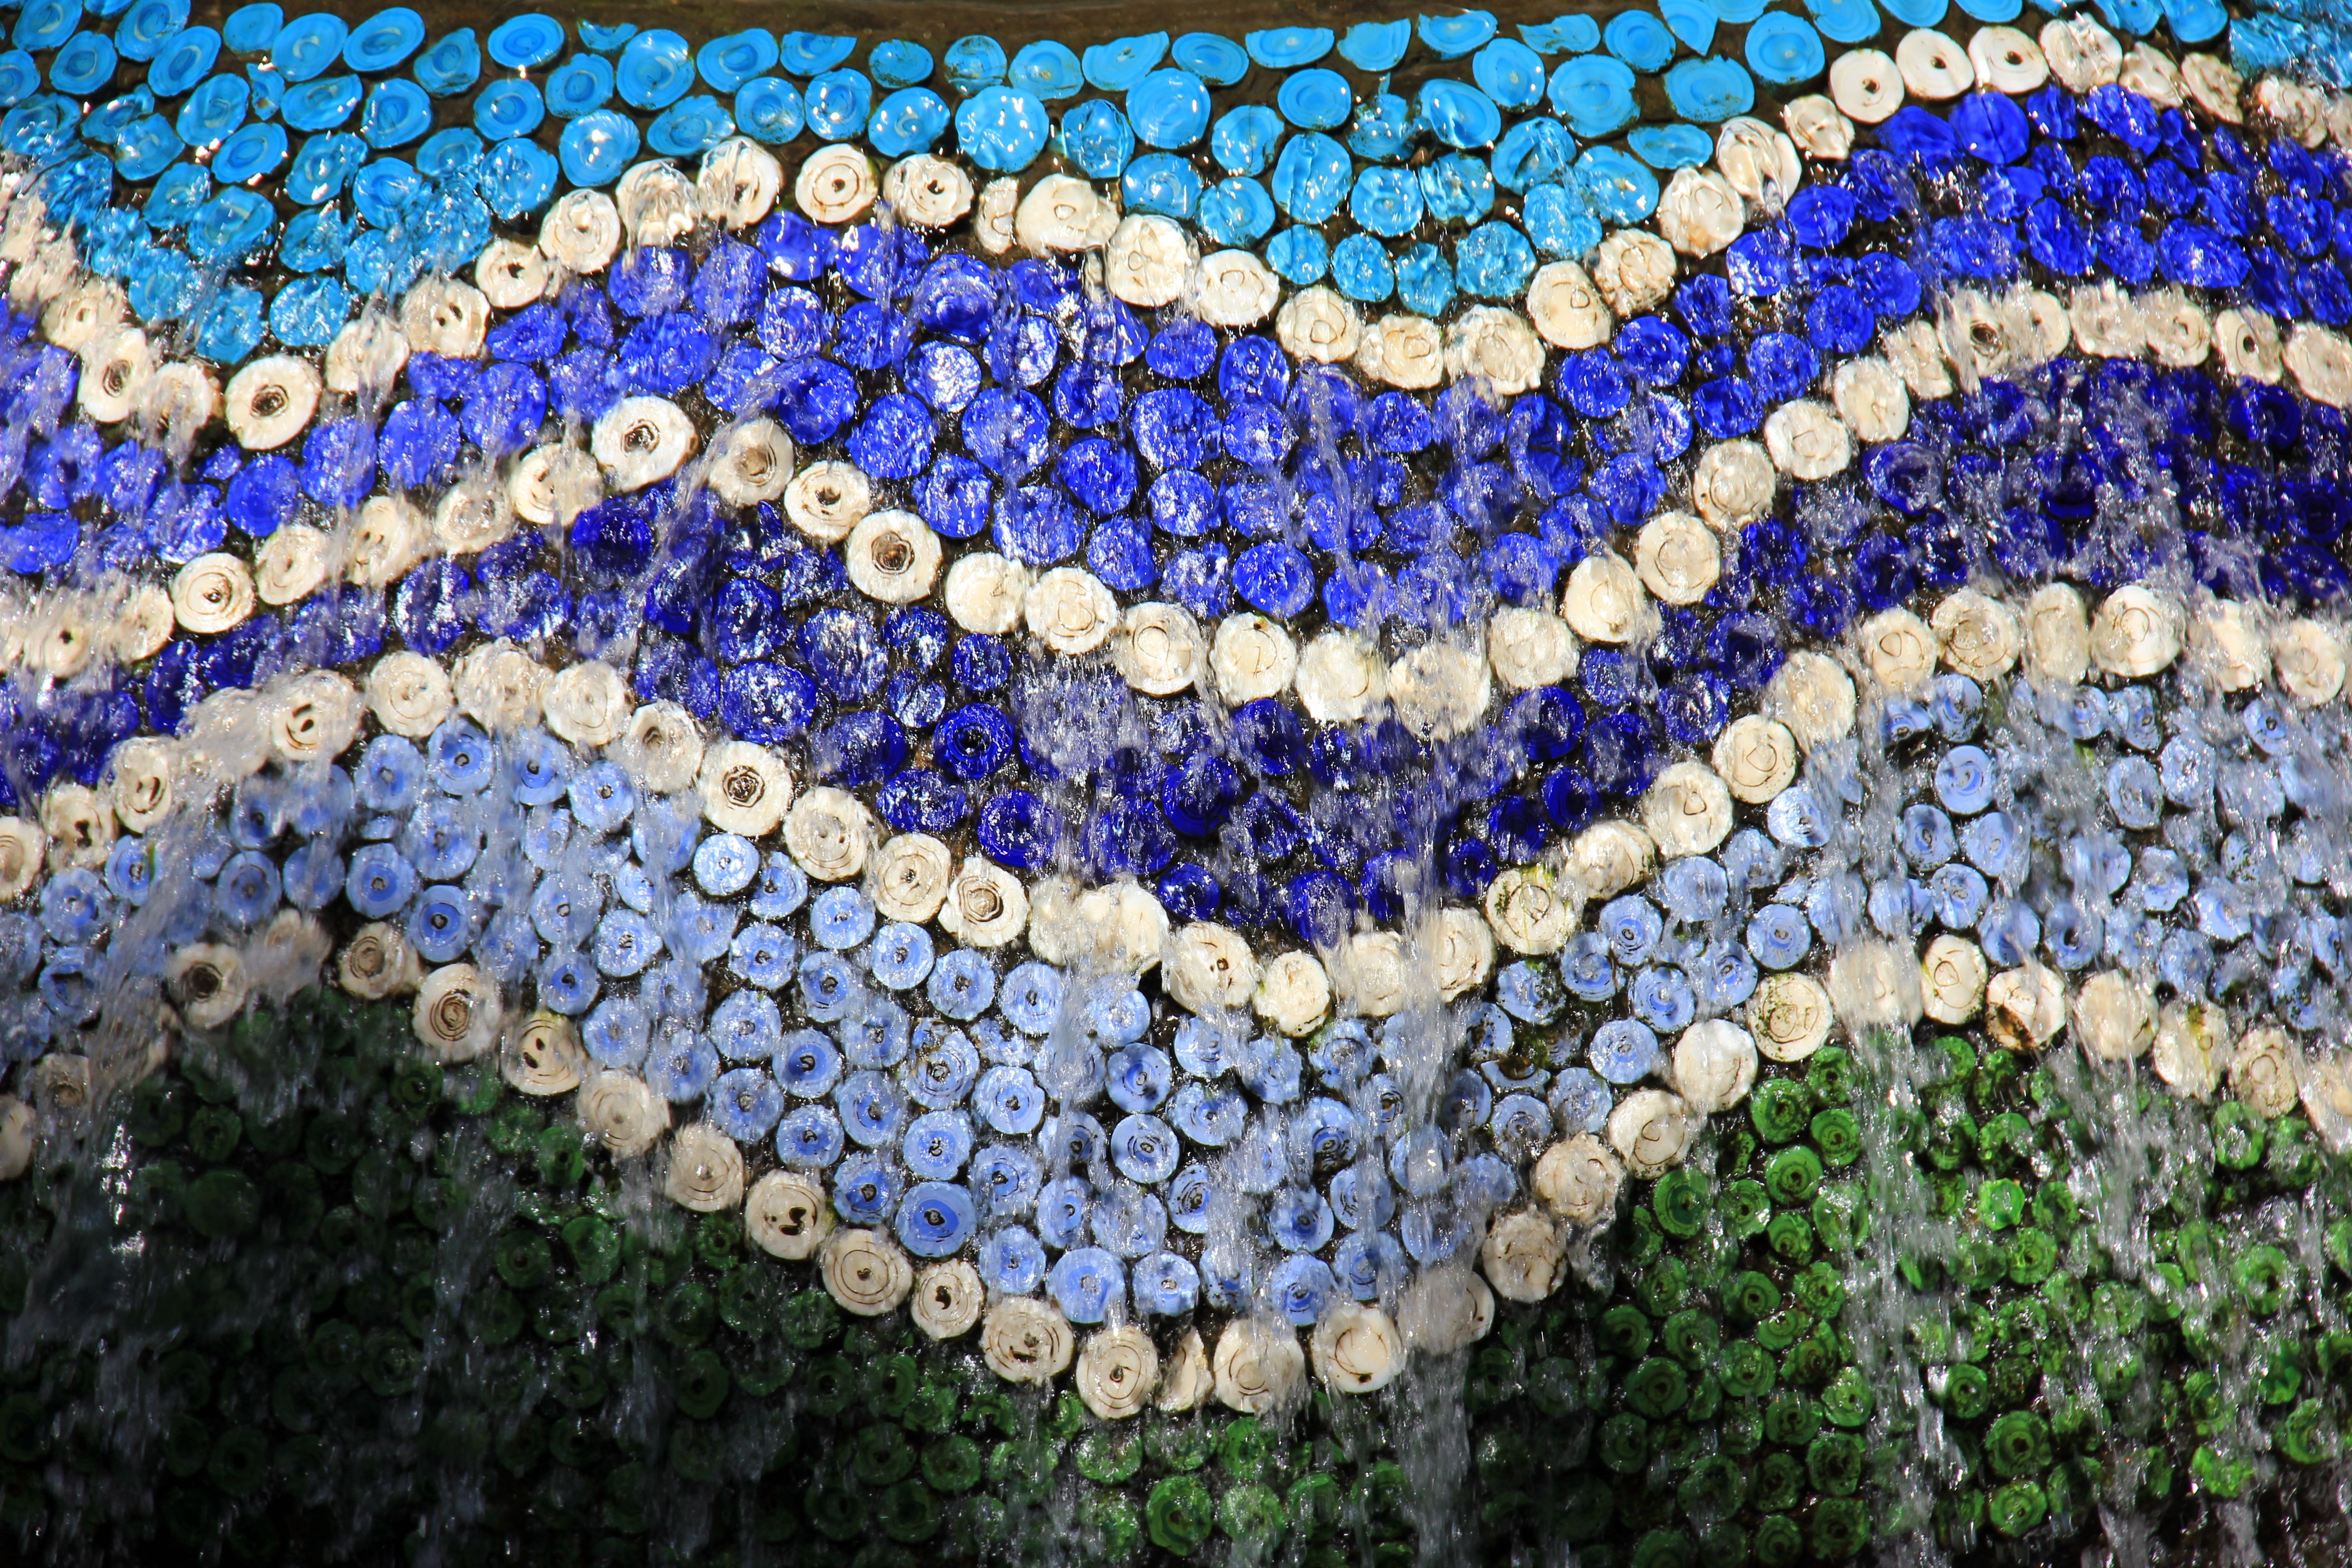
water, bird, pattern, blue, bead, peacock, art, stripes, mosaic, fountain